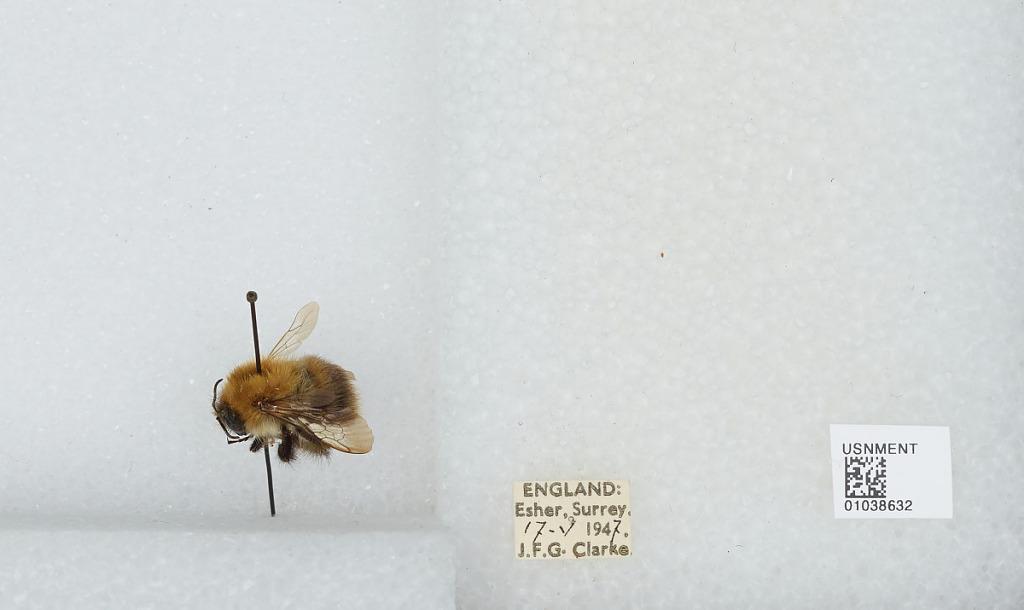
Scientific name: Bombus (Thoracobombus) pascuorum (Scopoli)
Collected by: J. Clarke
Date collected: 1947-5-17
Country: United Kingdom
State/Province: England
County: Surrey
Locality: Esher
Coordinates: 51.3691, -0.365